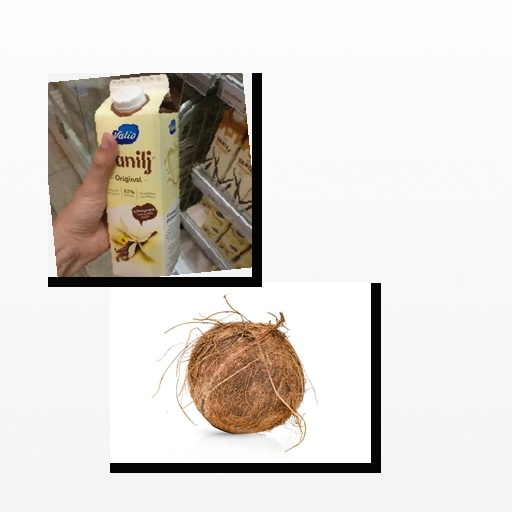
Food items: coconut, vanilla_yogurt